Kőbánya cellar system

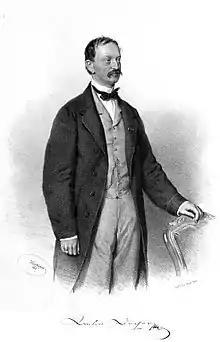
Anton Dreher Sr. ("id. Dréher Antal"), one of the first prominent users of the tunnel complex

The "Kőér" quarry's activity have risen significantly in the early 17th century, and then experienced even more heightened output in the 19th century, as it provided limestone for the construction (or renovation) of some of the most prominent buildings in present-day Budapest;